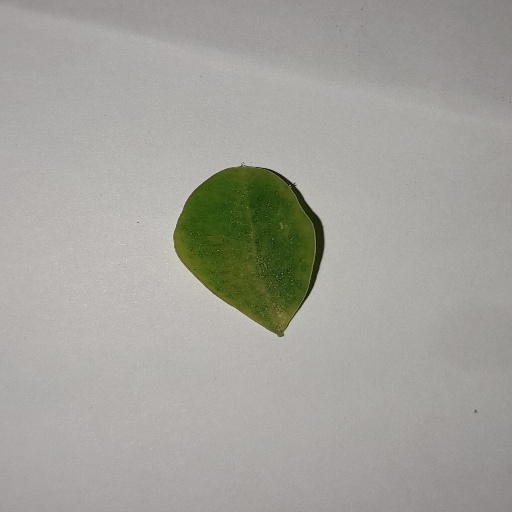
Species: Sojina
Leaf condition: Yellow Leaf